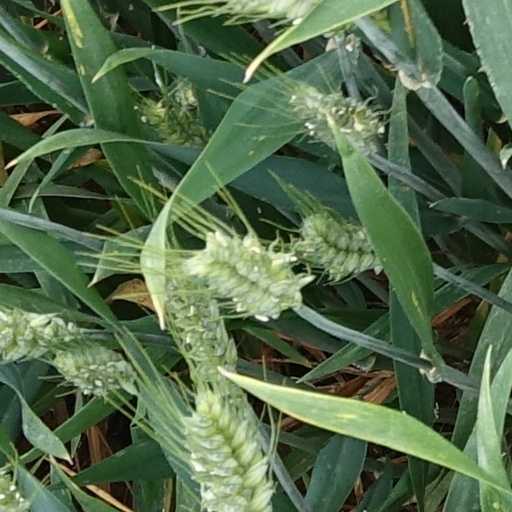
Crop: wheat